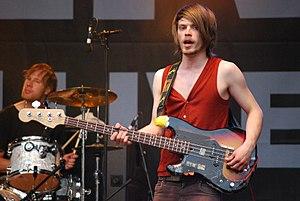
Disco Ensemble est un groupe de post-hardcore finlandais, originaire de Pori. Il est caractérisé par un son plutôt agressif et accrocheur, ainsi que par l'utilisation d'un synthétiseur.